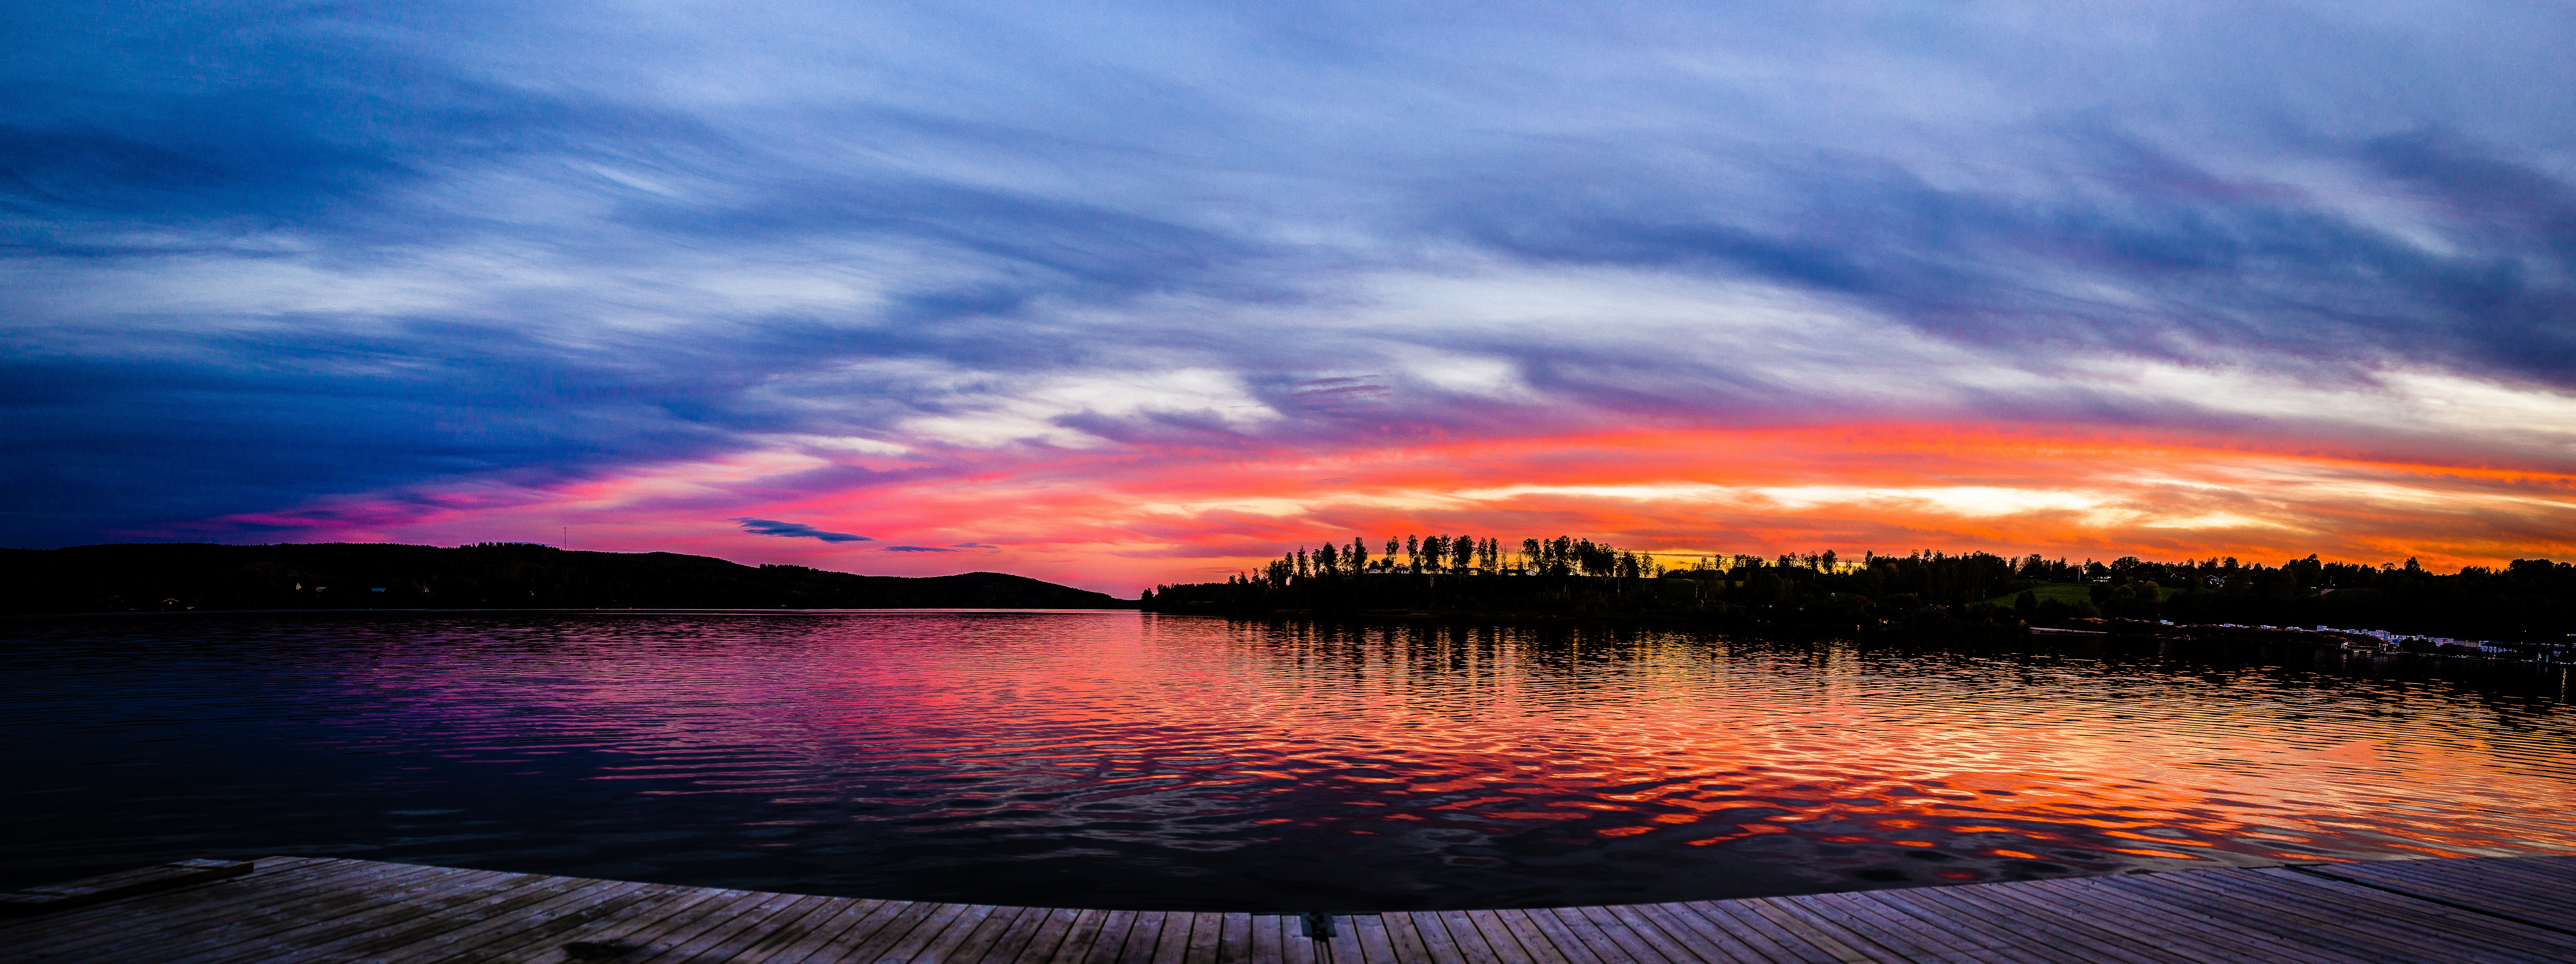
sea, coast, horizon, cloud, sky, sunrise, sunset, sunlight, morning, lake, dawn, atmosphere, dusk, evening, reflection, loch, afterglow